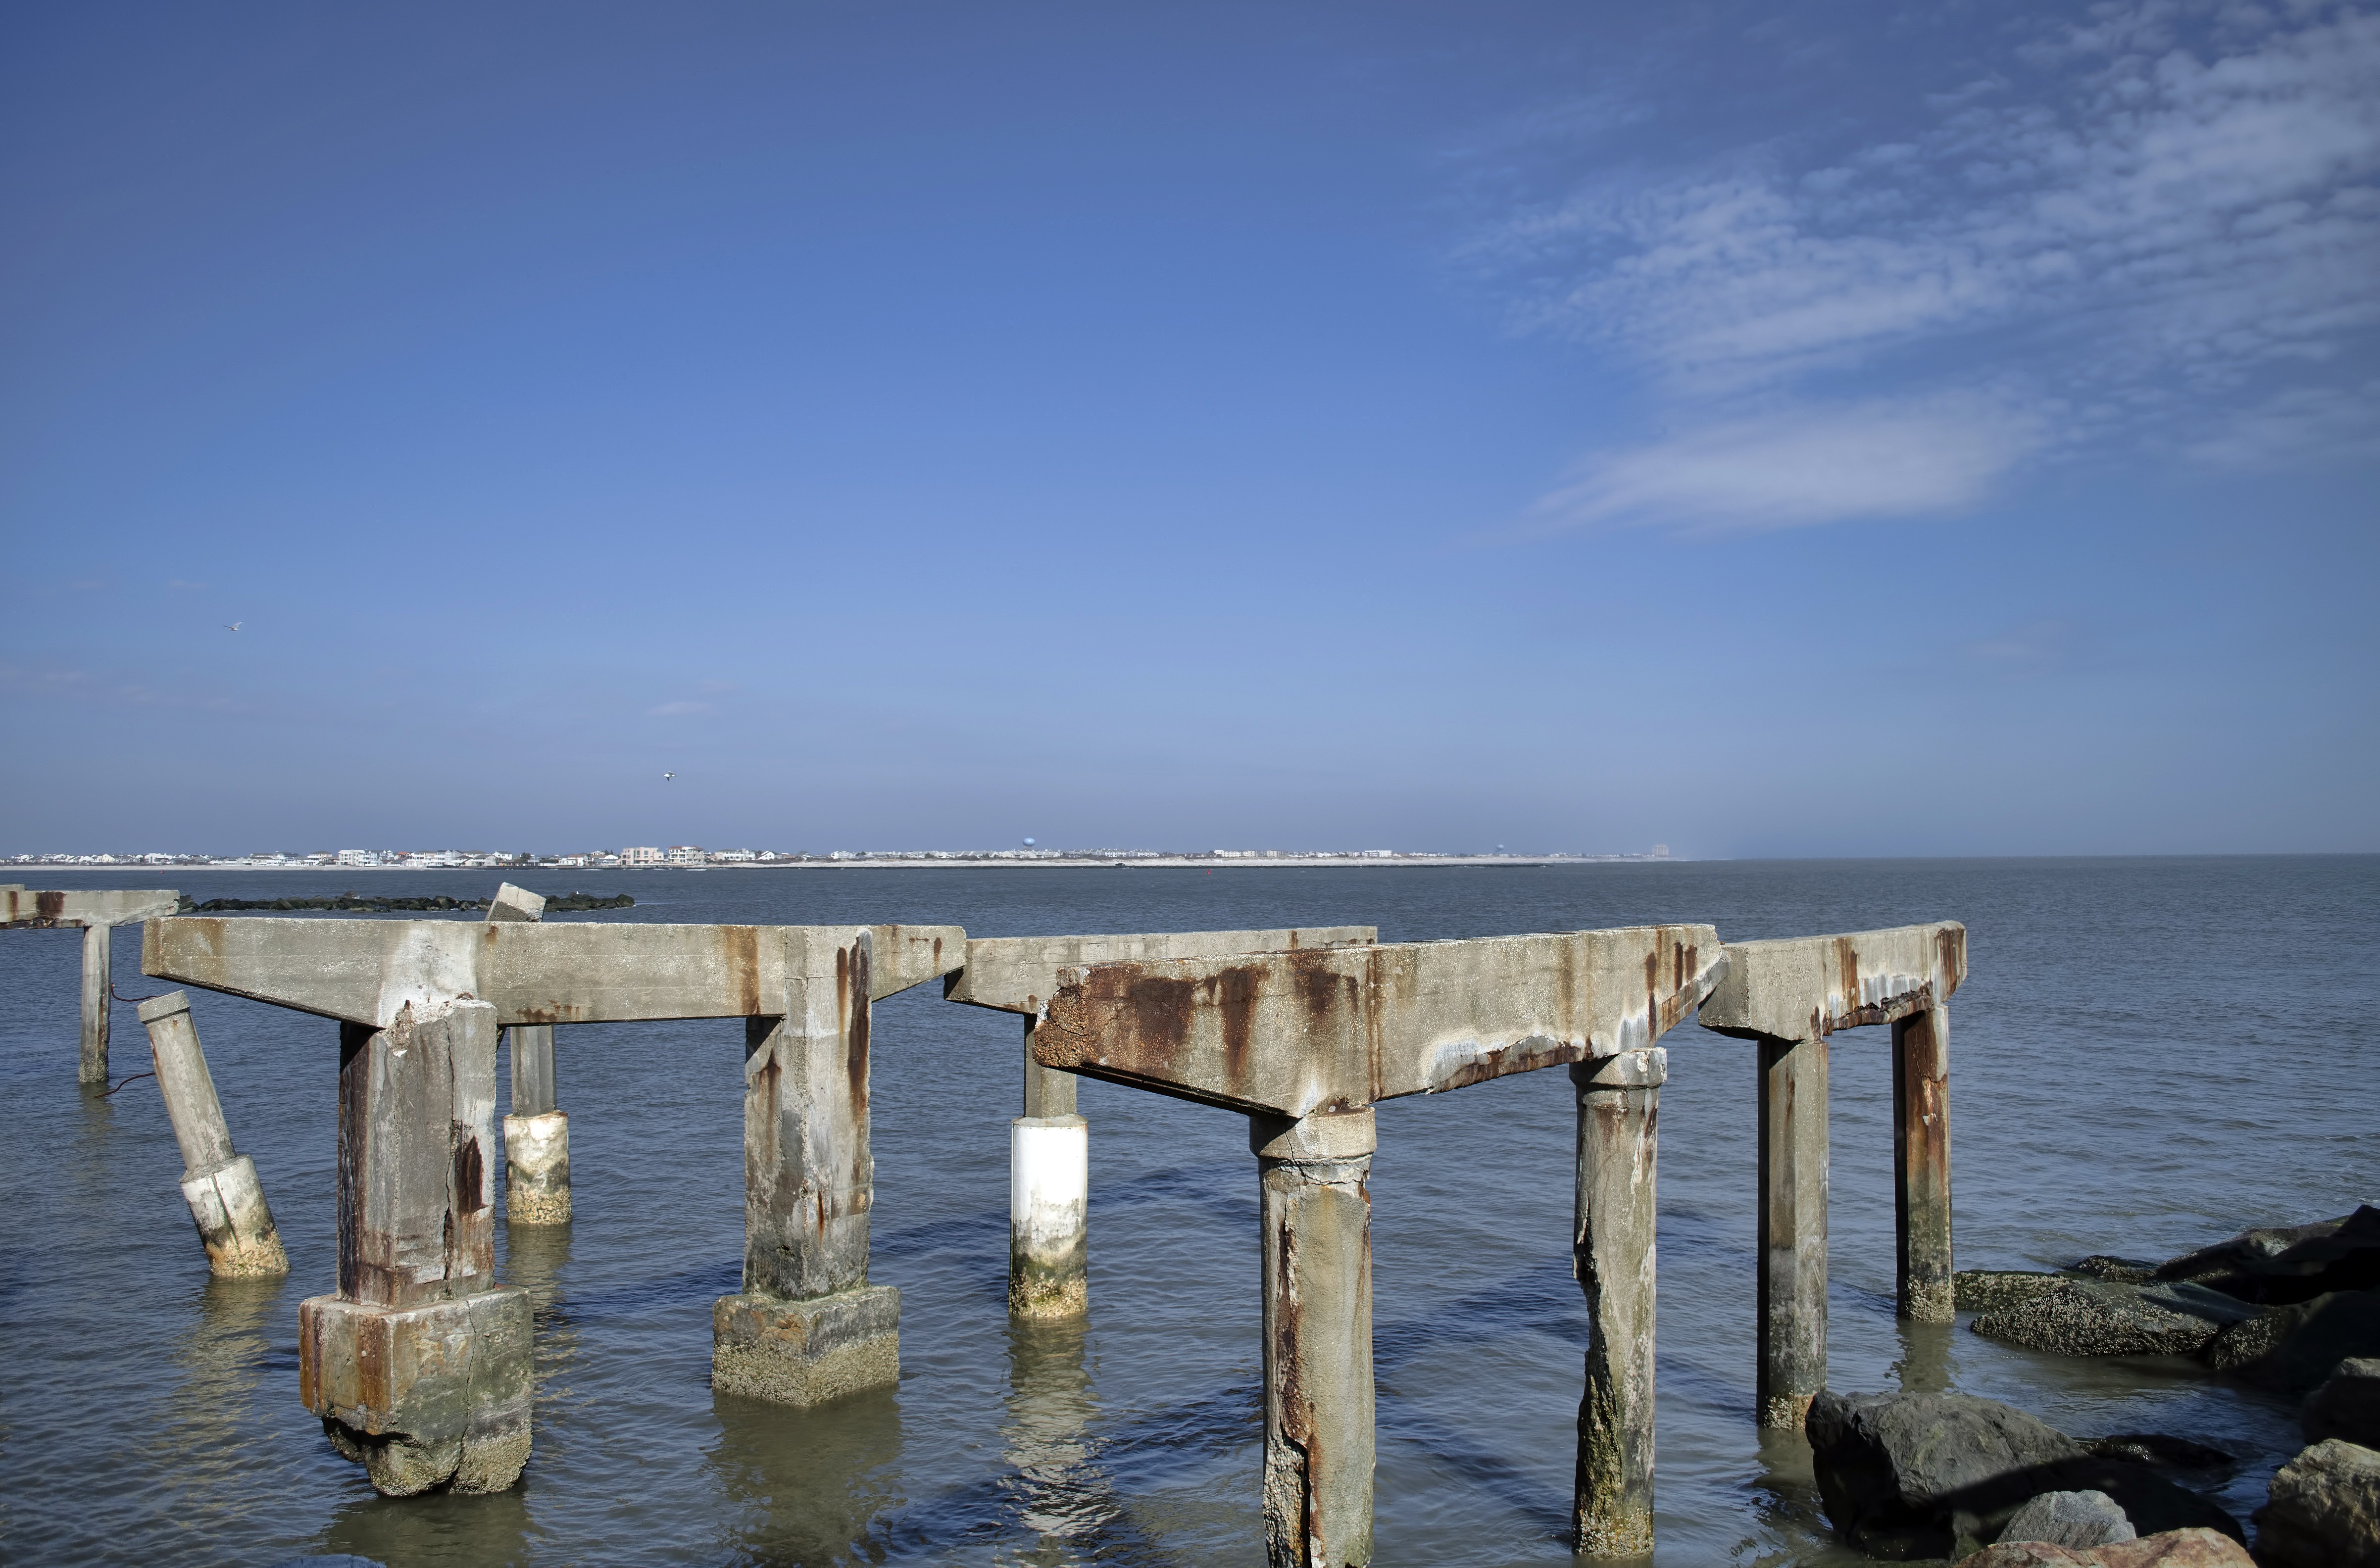
beach, sea, coast, water, sand, ocean, horizon, dock, boardwalk, bridge, shore, wave, pier, vacation, reflection, storm, bay, body of water, breakwater, new jersey, atlantic city, superstorm sandy